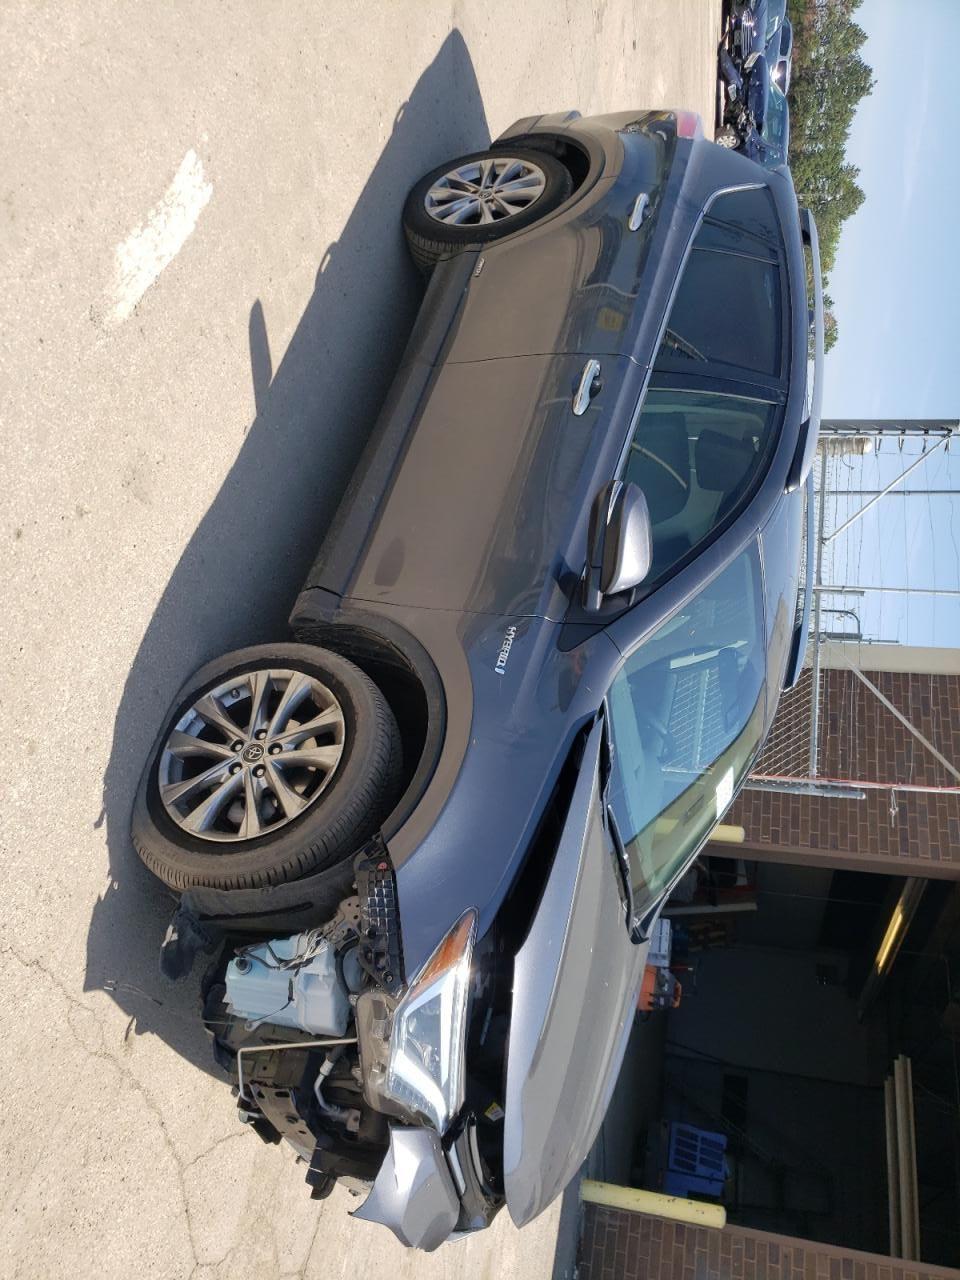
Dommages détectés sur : pare-choc avant, capot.
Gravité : majeur